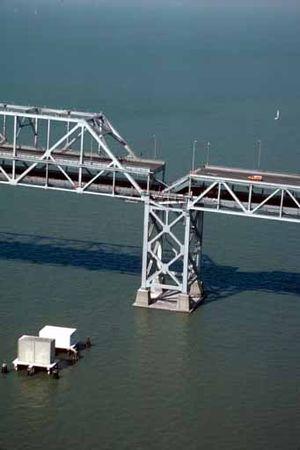
Le séisme de 1989 à Loma Prieta s'est produit le 17 octobre 1989 dans la baie de San Francisco en Californie à 17 h 4. Provoqué par un glissement le long de la faille de San Andreas, le séisme a duré entre dix et quinze secondes et a atteint une magnitude de 6,9 sur l'échelle ouverte de Richter. Son épicentre a été localisé près de Loma Prieta Peak, dans les monts Santa Cruz, à environ seize kilomètres au nord-est de la ville de Santa Cruz. Le séisme s'est ressenti principalement à San Francisco et Oakland. Il a provoqué la mort de 63 personnes, blessé 3 700 autres et laissé entre 3 000 et 12 000 personnes sans abri.